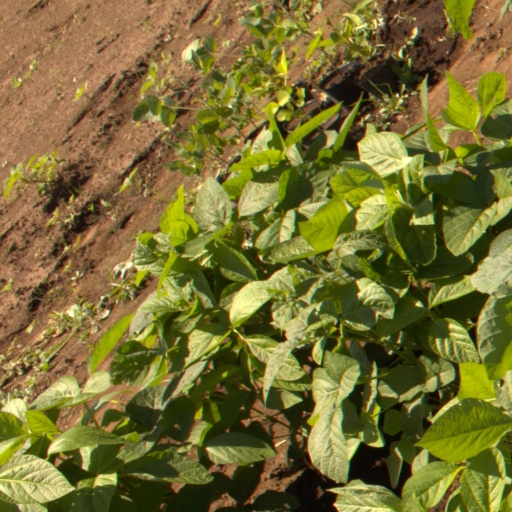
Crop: soybean